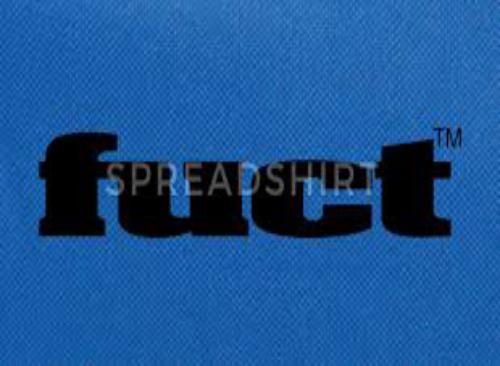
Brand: FUCT
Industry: Clothes